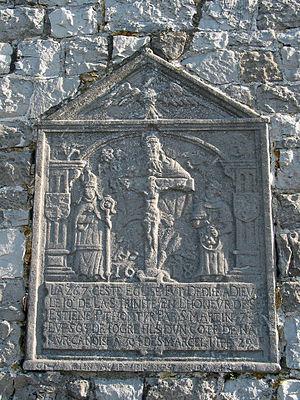
Huy (Belgium), pierre dédicatoire commémorant la consécration de l'ancienne église de Saint-Etienne-au-Mont par l'évêque de Tongres (1671).
Une consécration consiste à rendre sacré, c'est-à-dire faire passer du domaine profane au domaine sacré une personne, un objet ou un lieu. Un rite religieux est nécessaire à toute consécration.